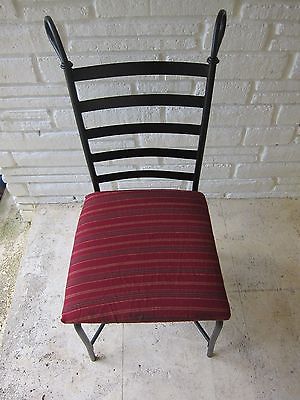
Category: chair